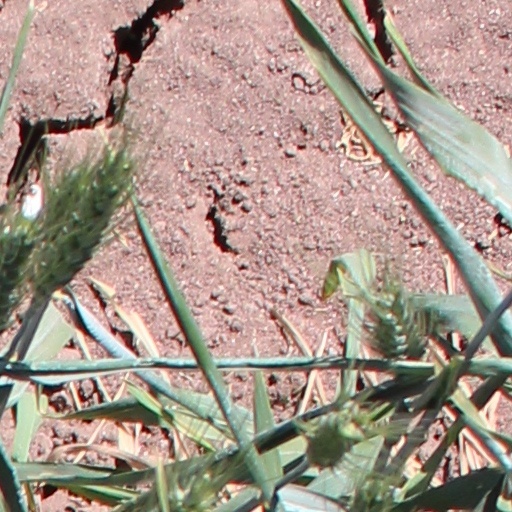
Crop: wheat